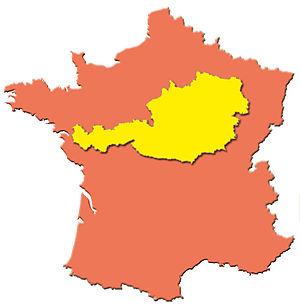
Comparaison à l'échelle de la superficie entre la France et l'Autriche Italiano: Comparazione della superficie austriaca rispetto a quella francese Vèneto: Comparasion dele grandese del'Austria ntela Francia
L'Autriche est un pays enclavé au cœur des Alpes, possédant des frontières avec huit pays : la Suisse et le Liechtenstein à l’ouest, l’Italie et la Slovénie au sud, la Hongrie et la Slovaquie à l’est, l’Allemagne et la République tchèque au nord.